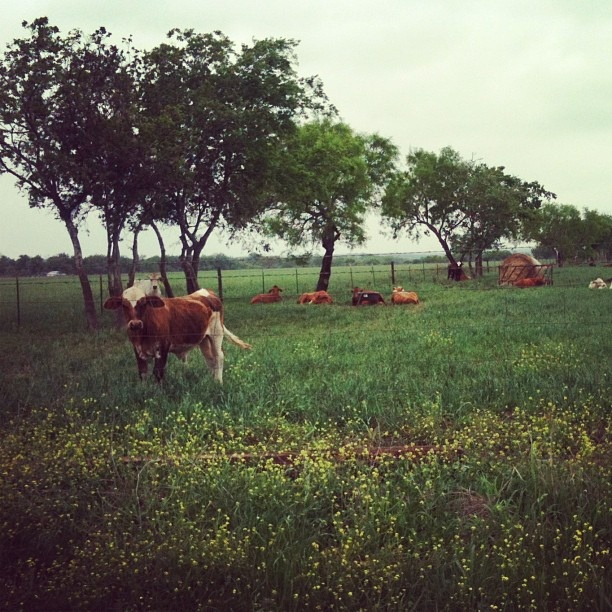
a brown and white cow staring at the camera
A group of cows are sitting and lying in the field
A brown cow standing in the middle of a field.
Cows are standing and laying in a grassy field.
Several cows are laying in a field, while one is grazing.